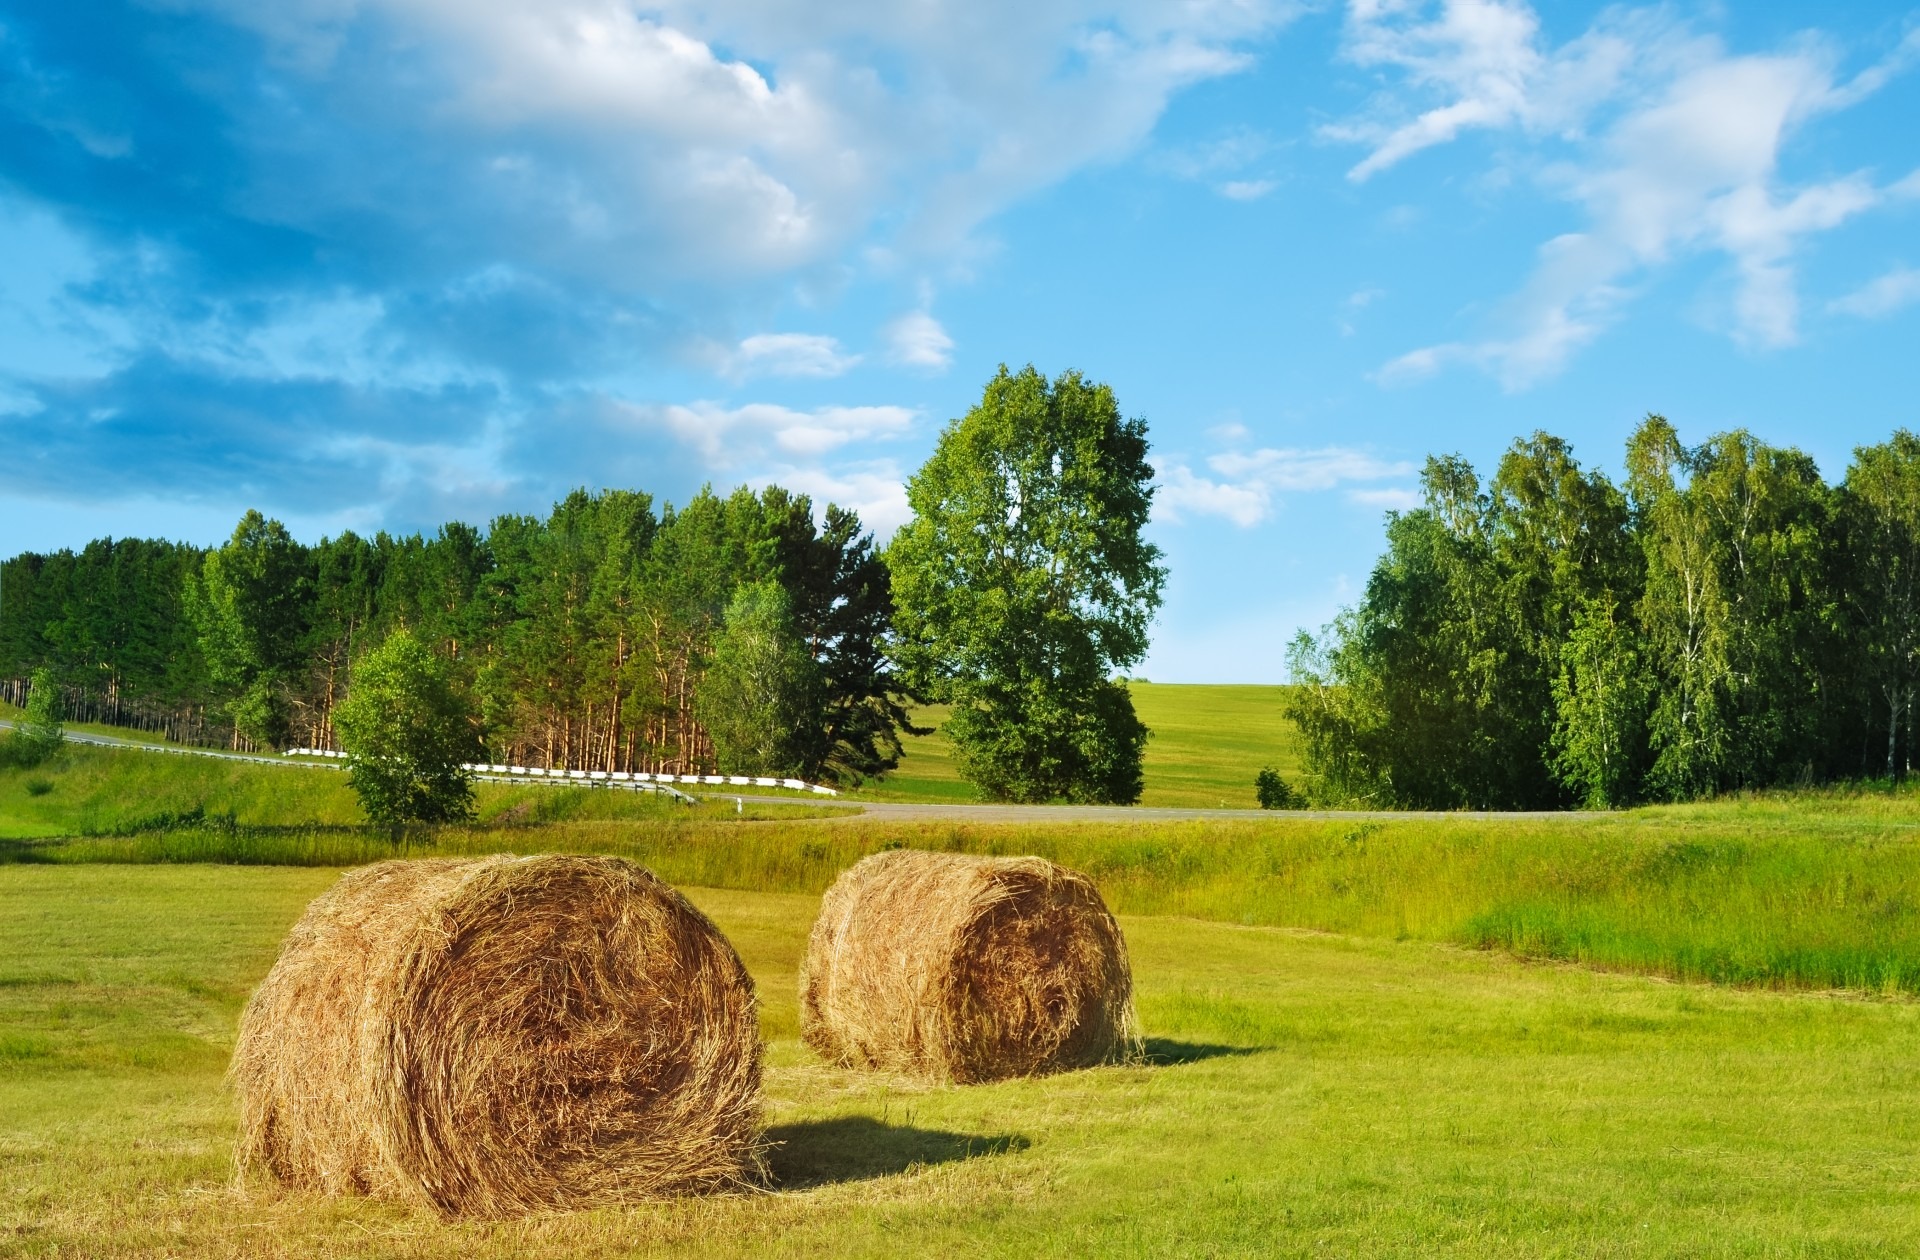
landscape, tree, nature, grass, structure, plant, hay, field, farm, lawn, meadow, prairie, hill, farming, harvest, pasture, livestock, agriculture, plain, straw bale, grassland, estate, harvesting, farmers, rural area, grass family, sport venue